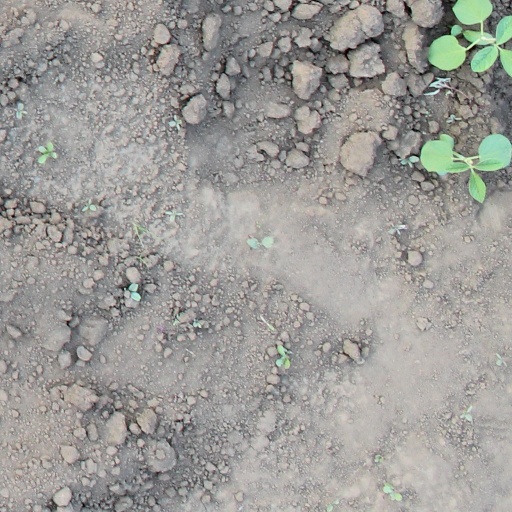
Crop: soybean